Florence V. Lucas

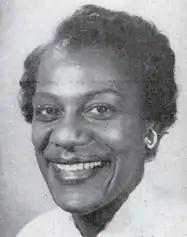
Florence V. Lucas, from a 1960 issue of "The Crisis"

Florence Victoria Lucas (October 10, 1915 – September 6, 1987) was an American lawyer and state official. She was president of the Jamaica, Queens branch of the NAACP in the 1950s and 1960s, and was Deputy Commissioner of the New York State Division of Human Rights from 1972 to 1975. She was the first Black woman elected to the Judicial Council of the United Methodist Church.